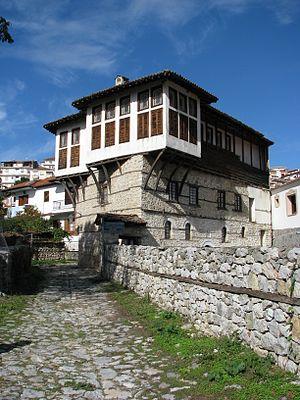
Musée du Costume traditionnel, à Kastoria, installé dans le manoir (""Archontiko"") des frères Emmanouil.